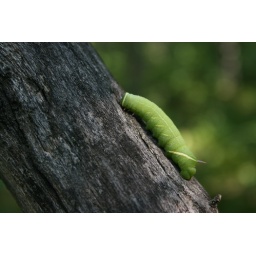
I found this tobacco hawthorn deep in the woods while doing some black bear vegetation surveys